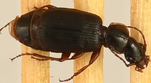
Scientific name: Cymindis cribricollis
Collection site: Dakota Coteau Field Site NEON (DCFS), plot DCFS_013